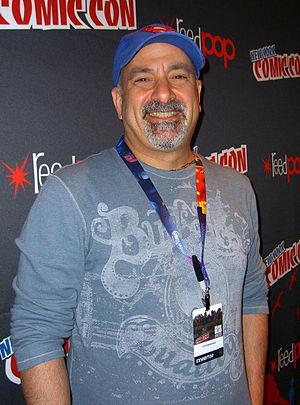
Dan DiDio est un écrivain et éditeur américain qui a travaillé dans le domaine de la télévision et des comics. Il a été le co–éditeur de DC Comics, avec Jim Lee, pendant dix ans. Le magazine Wizard l'a reconnu comme « l'Homme de l'Année » en 2003 pour son travail dans les comics de l'Univers DC.